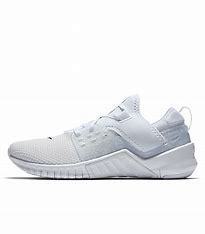
Brand: Nike
Model: Free X Metcon 2